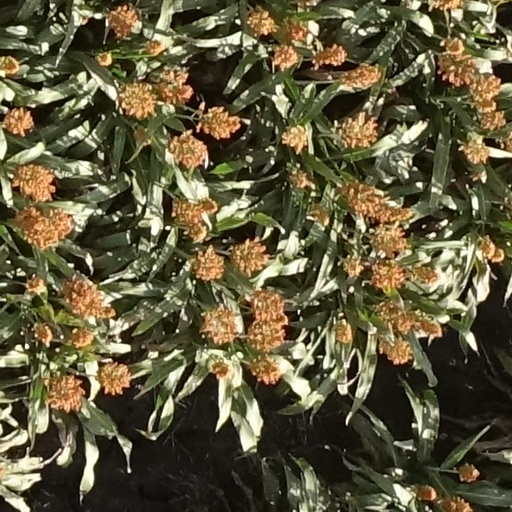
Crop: sorghum